Borghild Johannessen

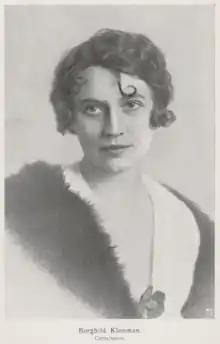

Borghild Johannessen (December 14, 1884 – October 14, 1972) was a Norwegian actress, singer, and dancer.